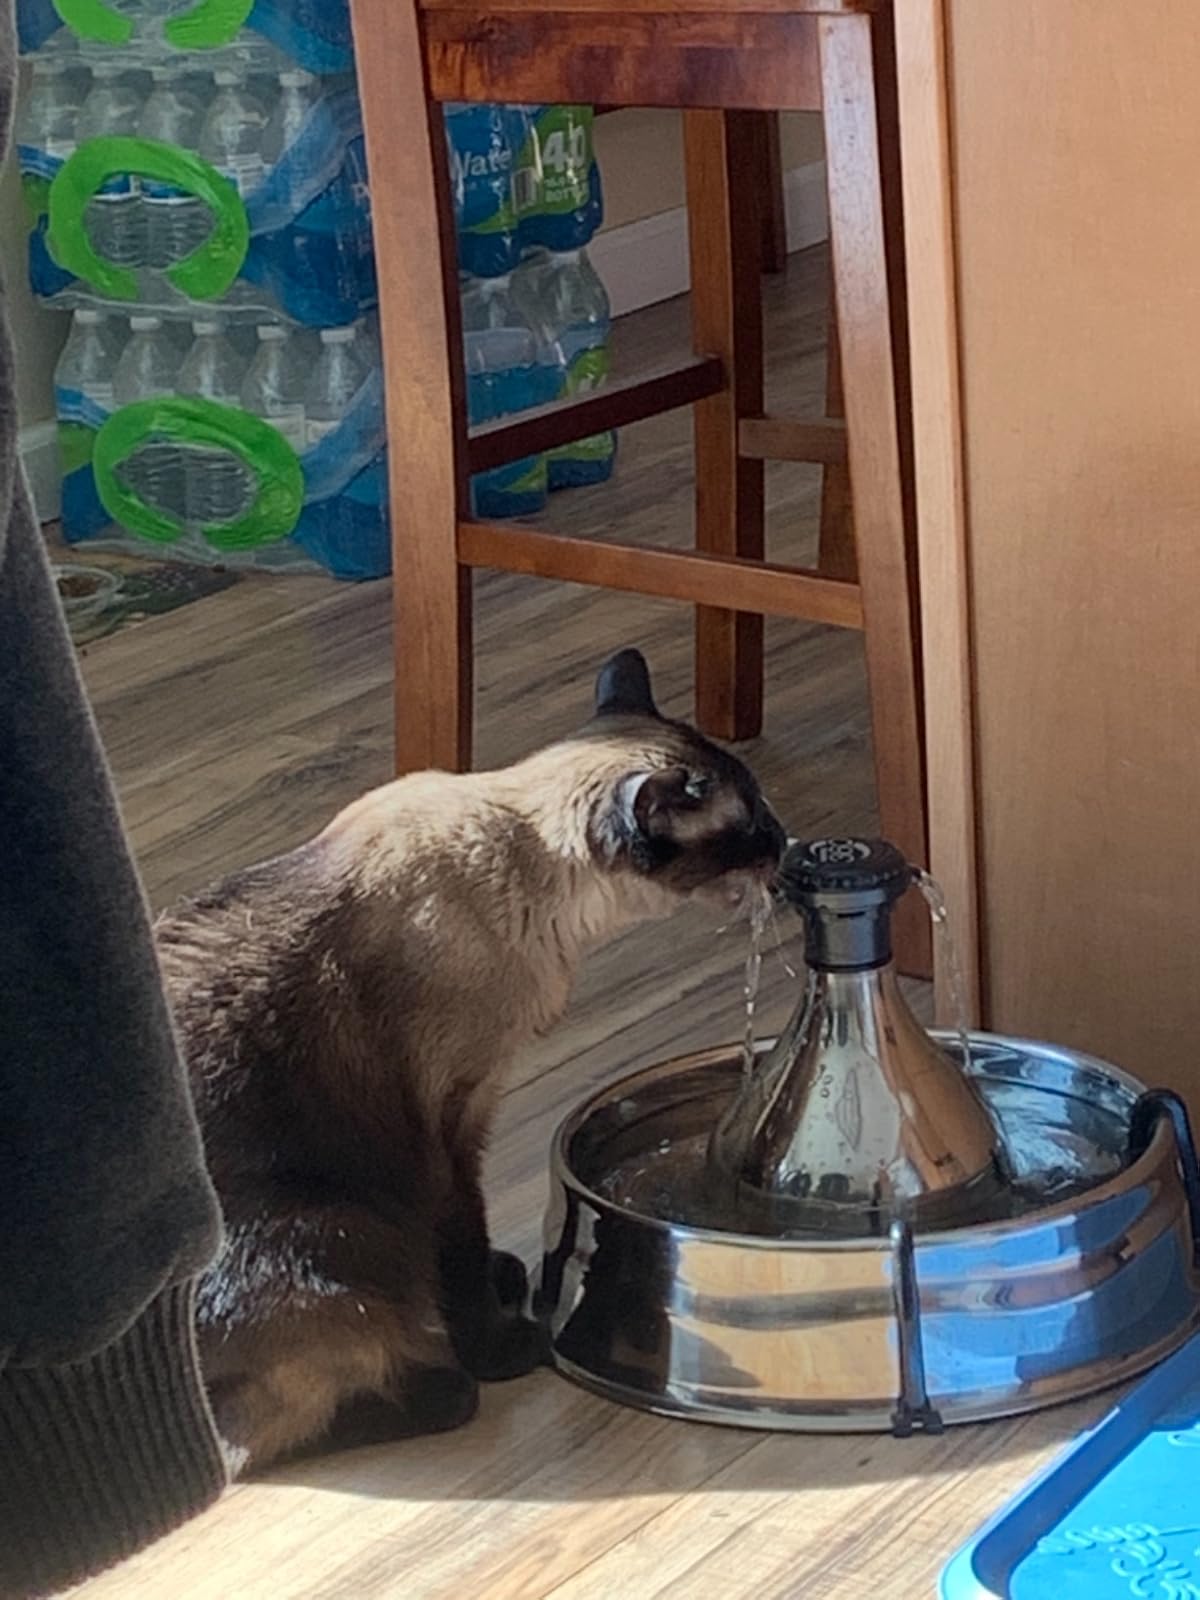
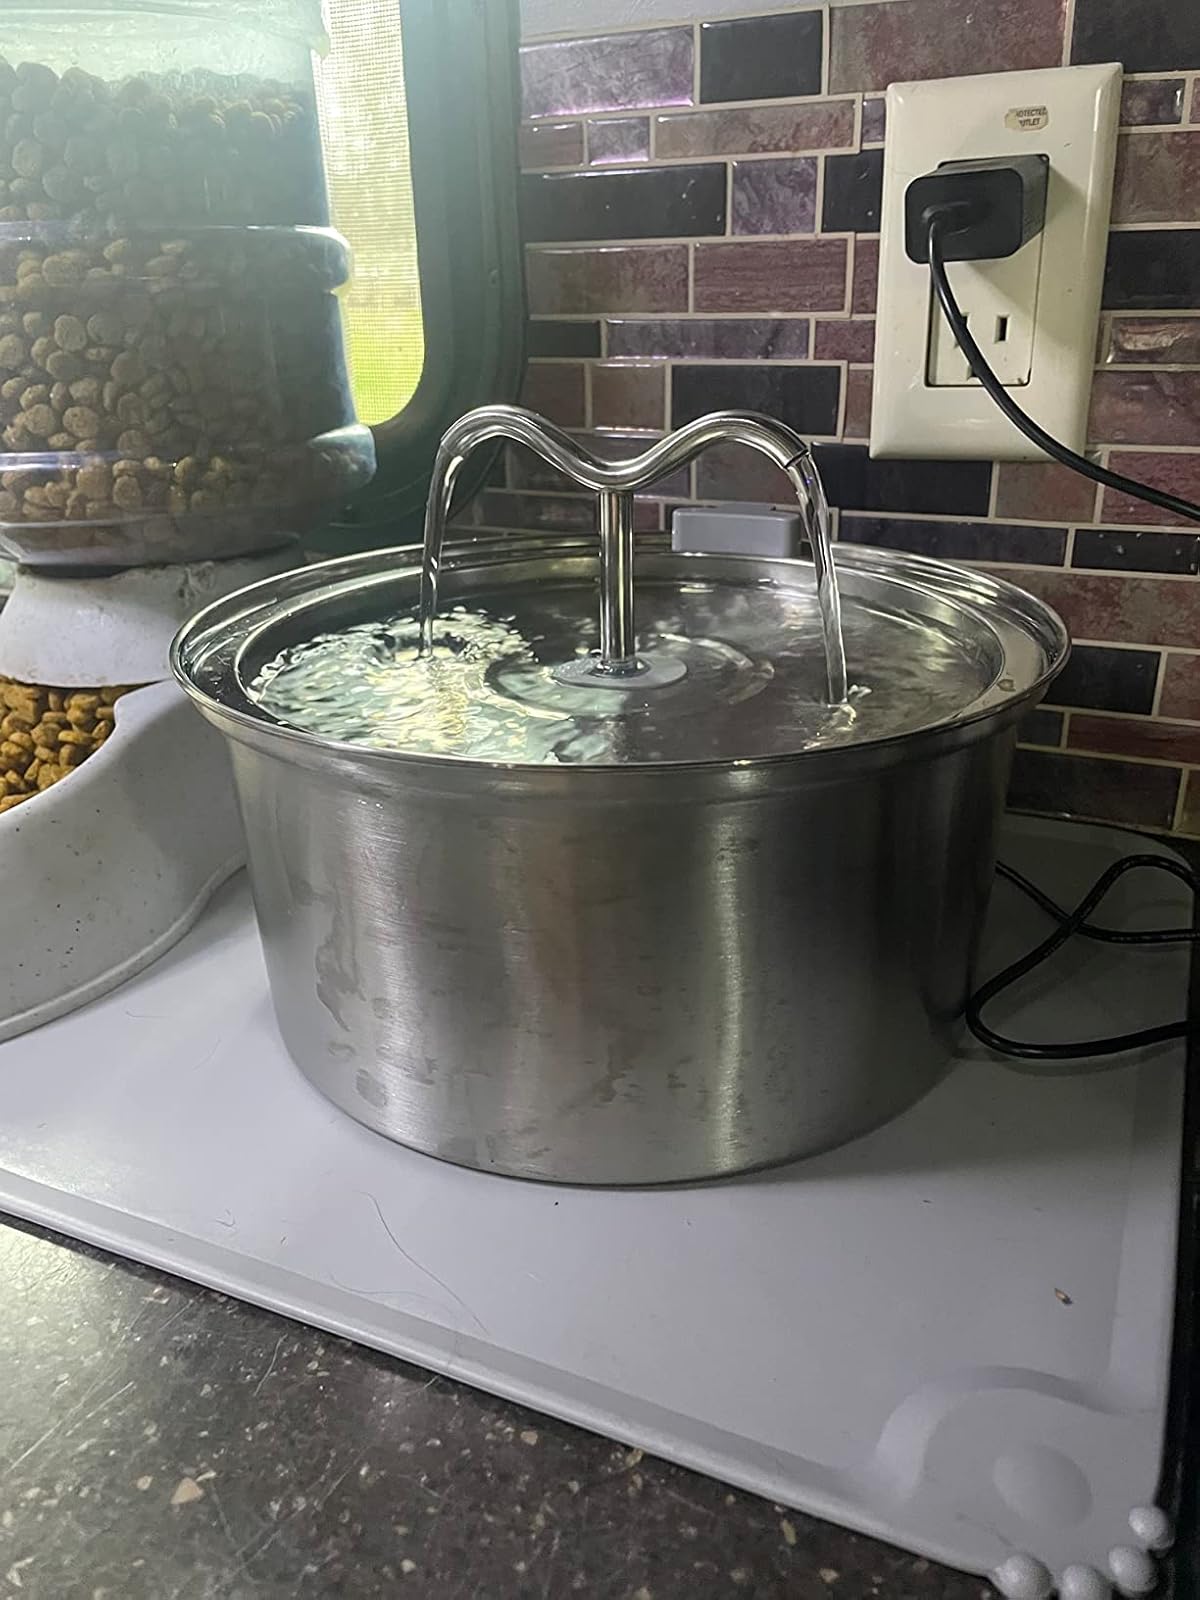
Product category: items_bowl
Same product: no